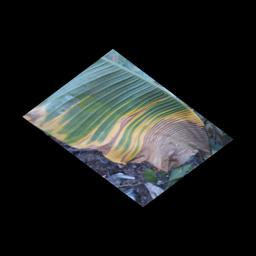
Label: POTASSIUM DEFICIENCY